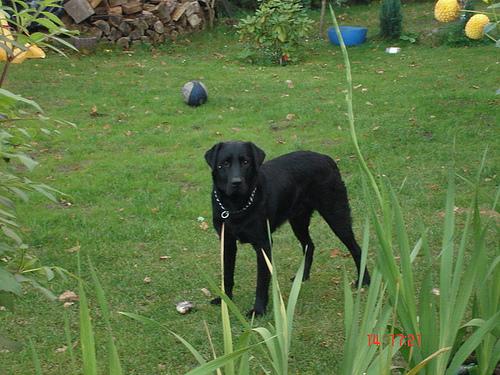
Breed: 3580-n000122-Labrador_retriever